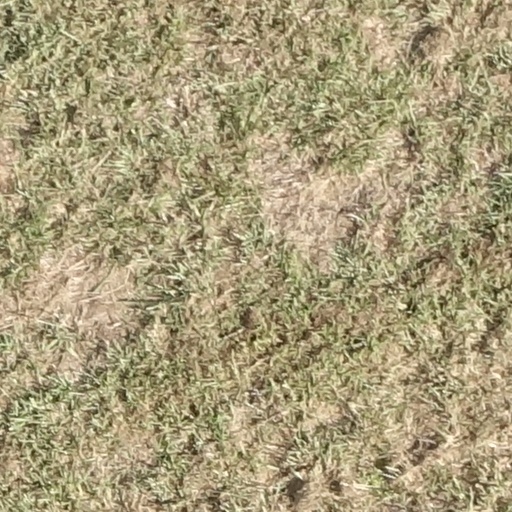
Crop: sorghum